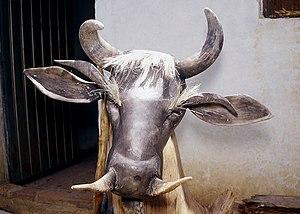
L'art du masque mexicain se réfère à la fabrication et à l'utilisation de masques pour diverses danses et cérémonies traditionnelles au Mexique. Les preuves de fabrication de masques dans le pays s'étendent sur des milliers d'années et constituent une partie bien établie de la vie rituelle au Mexique lorsque les Espagnols sont arrivés. Au début de la période coloniale, les évangélistes profitent des coutumes autochtones de la danse et du masque pour enseigner la religion catholique, bien que les autorités coloniales tentent plus tard de les interdire sans succès. Après l'indépendance, les traditions du masque et de la danse montrent un syncrétisme et elles continuent à évoluer pour prendre de nouvelles formes, illustrant l'histoire du Mexique et de nouvelles formes de culture populaire telles que la lucha libre. La plupart des masques traditionnels sont en bois, d'autres en cuir, en cire, en carton, en papier mâché et en d'autres matériaux. Les représentations communes dans les masques incluent des Européens, des afro-mexicains, des hommes et des femmes âgés, des animaux et le fantastique et le surnaturel, en particulier les démons et le diable.